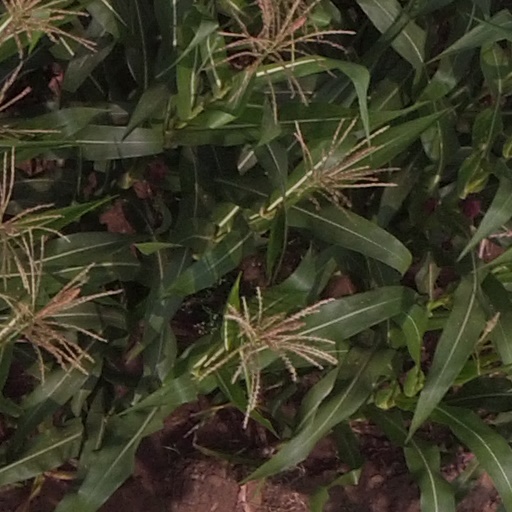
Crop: maize; corn